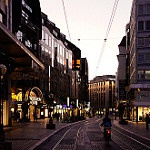
Scene: Outdoor